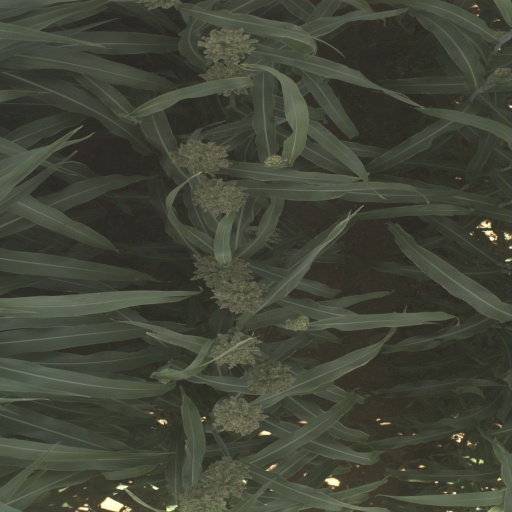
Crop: sorghum